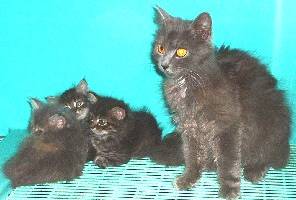
Label: cat